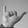
ASL letter: Y